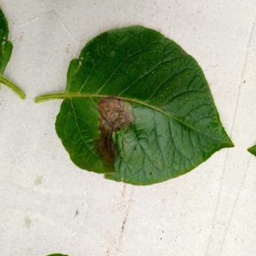
Etiqueta: Late Blight